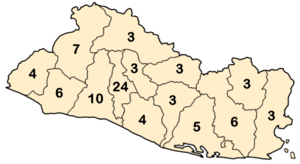
L'Assemblée législative du Salvador est le parlement monocaméral du Salvador.
Les élections législatives salvadoriennes de 2021 se déroulent le 28 février 2021 afin de renouveler les 84 membres de l'Assemblée législative du Salvador. Des élections municipales ont lieu le même jour.
Les élections législatives salvadoriennes de 2018 se déroulent le 4 mars 2018 afin de renouveler les 84 membres de l'Assemblée législative du Salvador. Des élections municipales ont lieu le même jour dans 262 municipalités, ainsi que pour les vingt membres du parlement centraméricain.